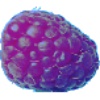
Label: Raspberry 1